Plasmodium vivax

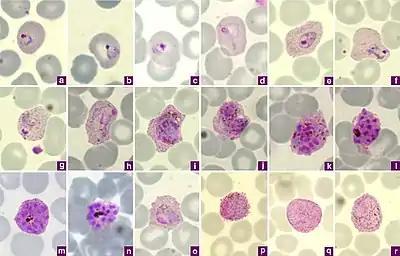
Photomicrographs of "Plasmodium vivax" in Giemsa-stained thin blood films. a, b ring stages, c–e young trophozoites, f–h amoeboid trophozoites, i young schizont, j–l growing schizonts, m developed schizont, n mature schizont, o young gametocyte, p macroga‑metocyte, r, q microgametocytes.

"P. vivax" preferentially penetrates young red blood cells (reticulocytes), unlike "Plasmodium falciparum" which can invade erythrocytes. In order to achieve this, merozoites have two proteins at their apical pole (PvRBP-1 and PvRBP-2). The parasite uses the Duffy blood group antigens (Fy6) to penetrate red blood cells. This antigen does not occur in the majority of humans in West Africa [phenotype Fy (a-b-)]. As a result, "P. vivax" occurs less frequently in West Africa.